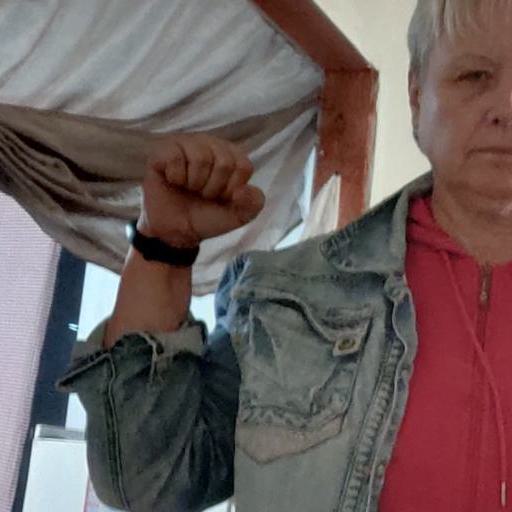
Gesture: fist